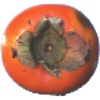
Label: Kaki 1